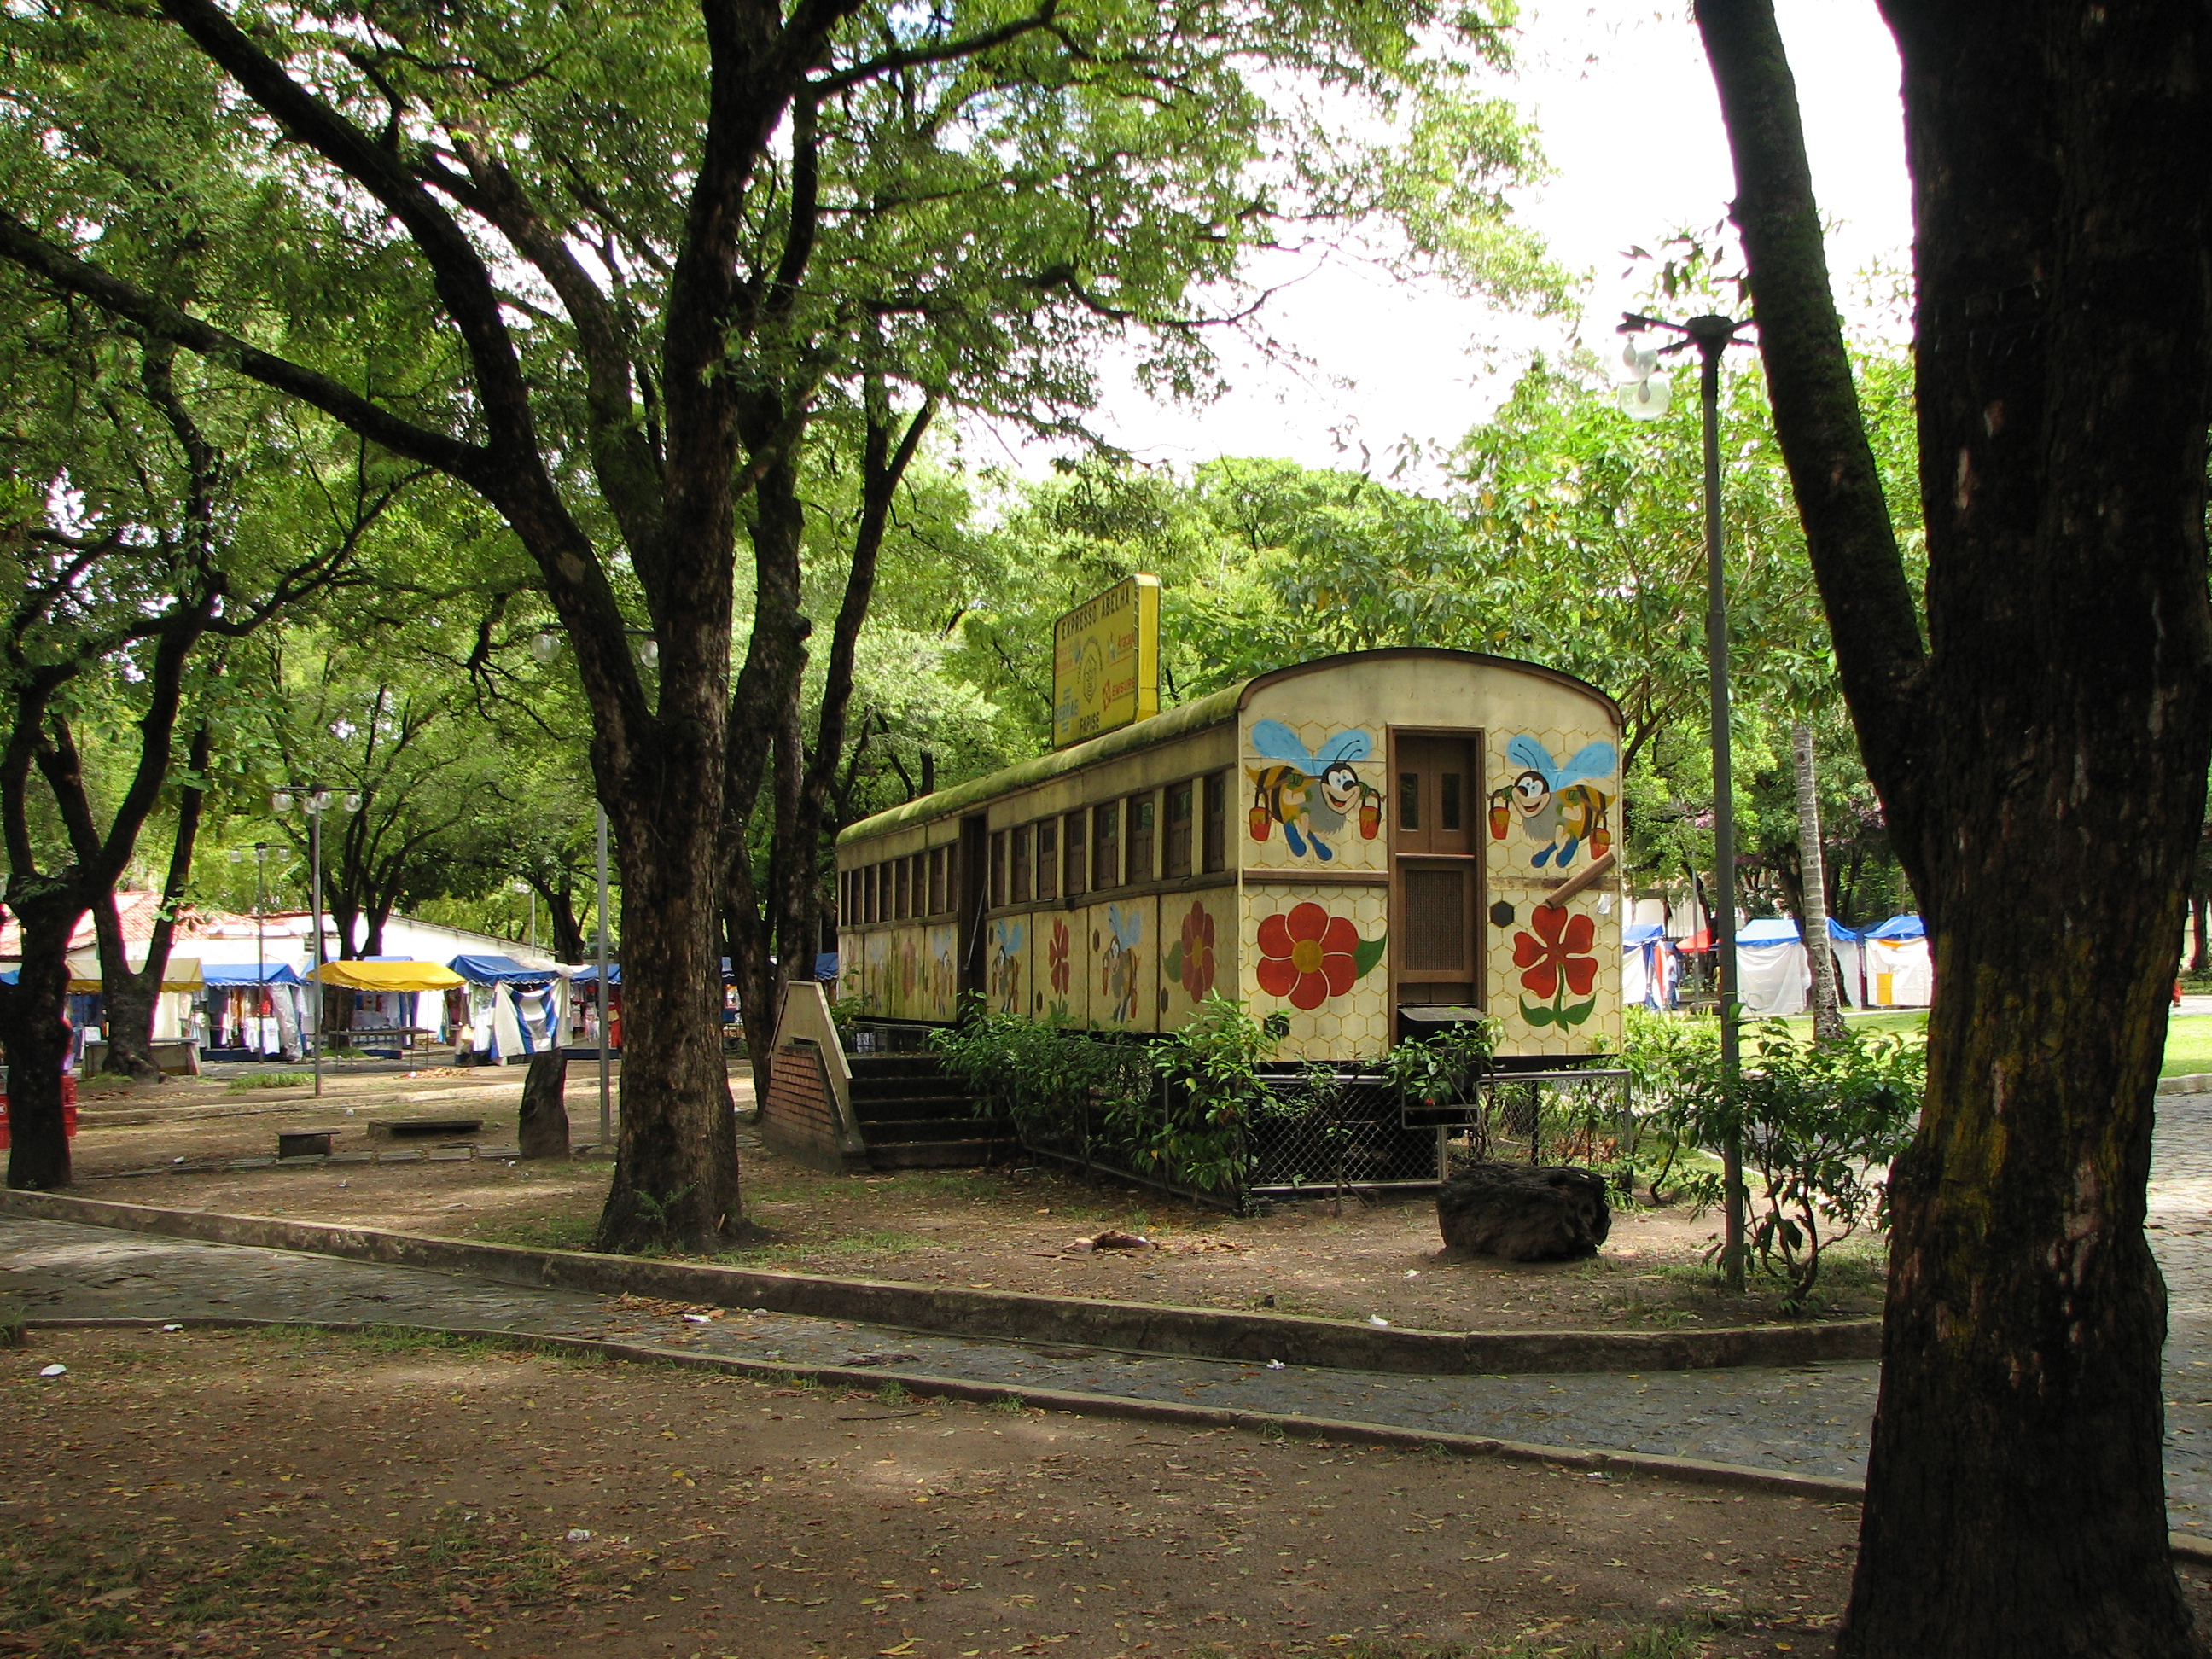
tree, restaurant, home, park, brasil, estate, parque, sergipe, aracaju, neighbourhood, bazil, parquete filodantas